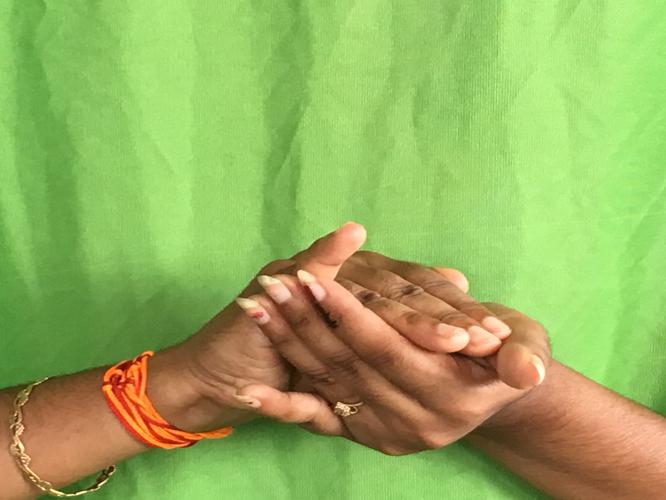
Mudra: Samputa
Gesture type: double_hand